Gijsje Koenderink

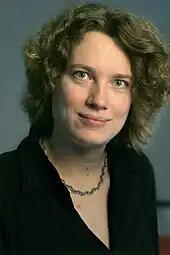
Koenderink in 2008

Gijsberta Hendrika (Gijsje) Koenderink (born 1974) is a Dutch biophysicist whose research investigates the biomechanics of cells and their substructures, and the use of lipids in nanobiotechnology. She is a professor in the Bionanoscience Department in the Delft University of Technology.